Ottoman–Habsburg wars

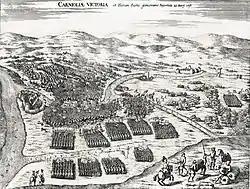
The fatal Cavalry charge by Hasan Predojević, during the Battle of Sisak in 1593.

European colonialization began in earnest when Spanish explorer Miguel López de Legazpi arrived from Mexico in 1565 and formed the first European settlements in Cebu. Beginning with just five ships and five hundred men accompanied by Augustinian monks, and further strengthened in 1567 by two hundred soldiers, he was able to repel the Portuguese and create the foundations for the colonialization of the Archipelago. In 1571, the Spanish, their Latin-American recruits and their Filipino (Visayan) allies, commanded by able conquistadors such as Mexico-born Juan de Salcedo (who was in love with Tondo's princess, Kandarapa) attacked Maynila, a vassal-state of the Brunei Sultanate and liberated plus incorporated the kingdom of Tondo as well as establishing Manila as the capital of the Spanish East Indies. The Spanish employed the divide and conquer policy of pitting the various Animist, Hindu and Muslim Filipino kingdoms against each other to rapidly conquer a divided people. After the initial conquest, control of the archipelago was cemented by a steady flow of Spanish, Mexican and Peruvian settlers and soldiers from Europe and Latin-America, as the Philippines was governed under the Mexico-based Viceroyalty of New Spain until the onset of Mexican independence.